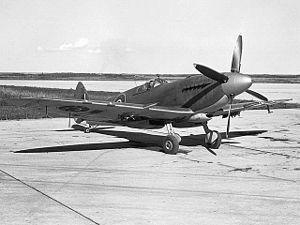
Le Supermarine Seafire est une version navale du Supermarine Spitfire spécialement adaptée à des opérations menées depuis un porte-avions. Le nom Seafire vient de la contraction du nom Sea Spitfire.